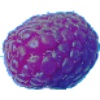
Label: Raspberry 1